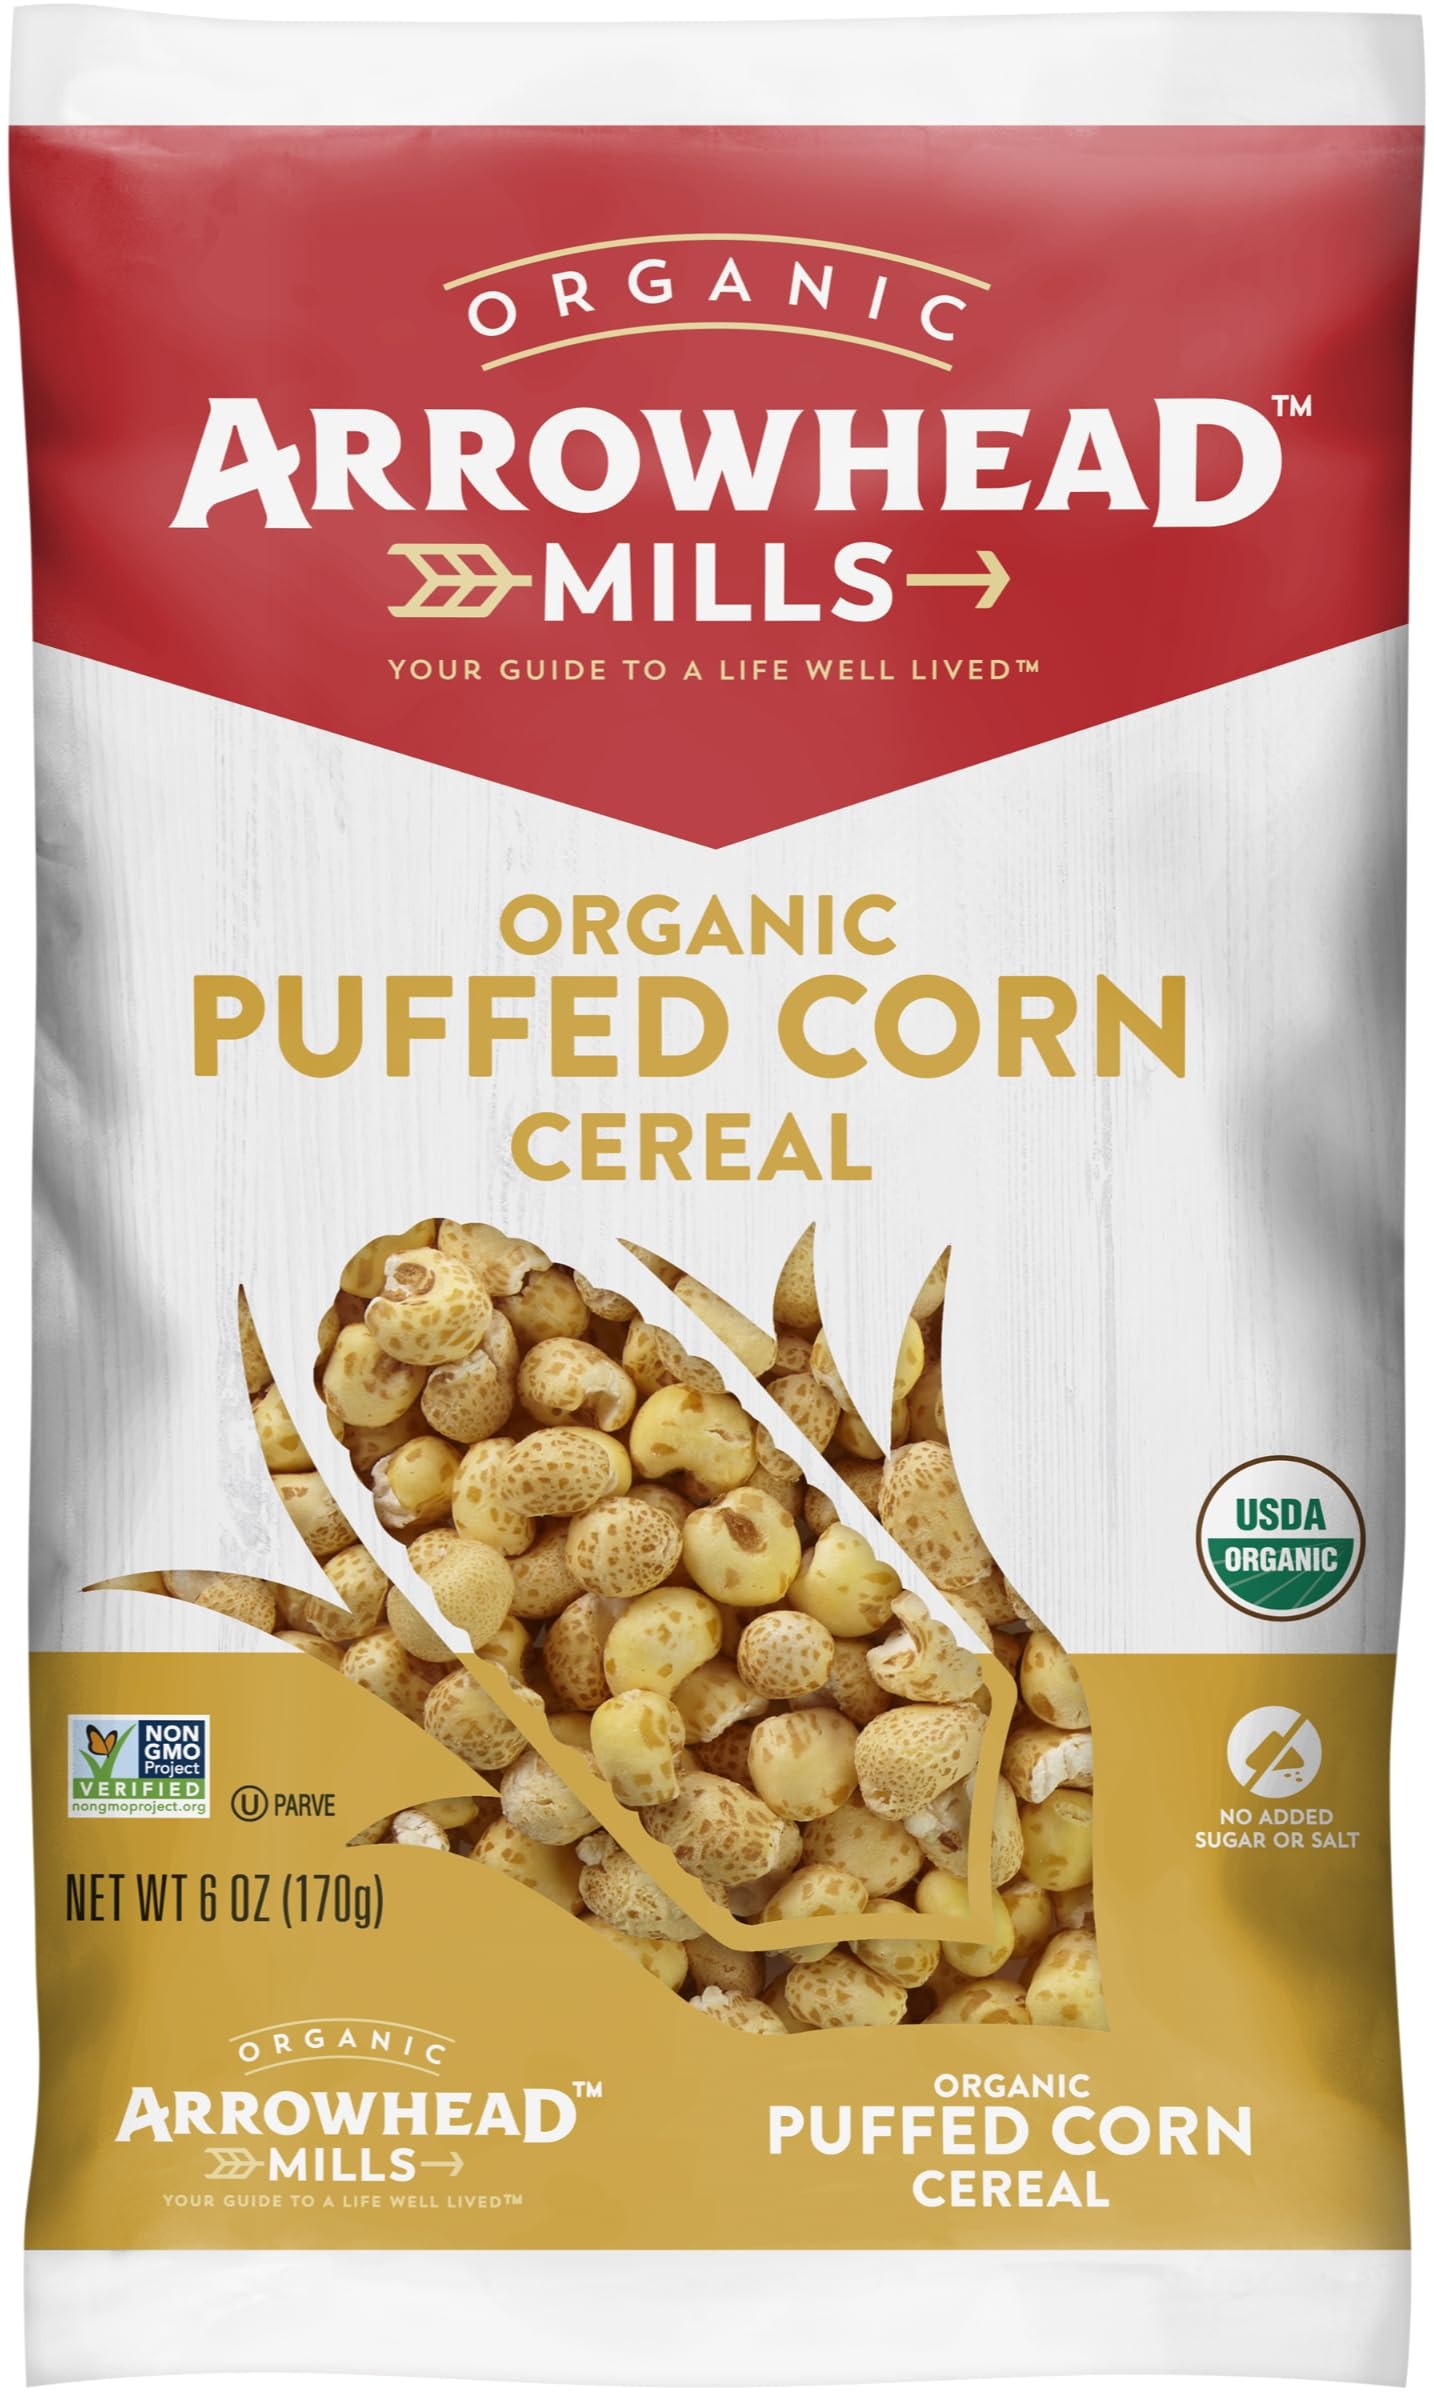
Item Name: Arrowhead Mills Puffed Corn Cereal, 6 oz
Bullet Point 1: 1 - 6 oz bag of Arrowhead Mills Puffed Corn Cereal (New packaging coming soon)
Bullet Point 2: Arrowhead Mills Puffed Corn Cereal is hearty and flavorful
Bullet Point 3: Made with puffed whole grain yellow corn
Bullet Point 4: Eating well is made easy with satisfying foods that fuel your day deliciously
Bullet Point 5: Non-GMO, Kosher Parve; No Added Salt or Sugar; USDA Organic
Value: 6.0
Unit: Ounce

Price: 2.69